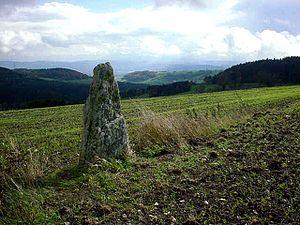
Cette liste non exhaustive, recense les sites mégalithiques encore visibles en Allemagne.
Le menhir de Nöggenschwiel, connu également sous le nom de Lange Stein, est un mégalithe datant du Néolithique situé près de la commune de Weilheim, dans le Bade-Wurtemberg, en Allemagne.